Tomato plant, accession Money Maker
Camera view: vertical (180 deg); turntable rotation: 270 degrees
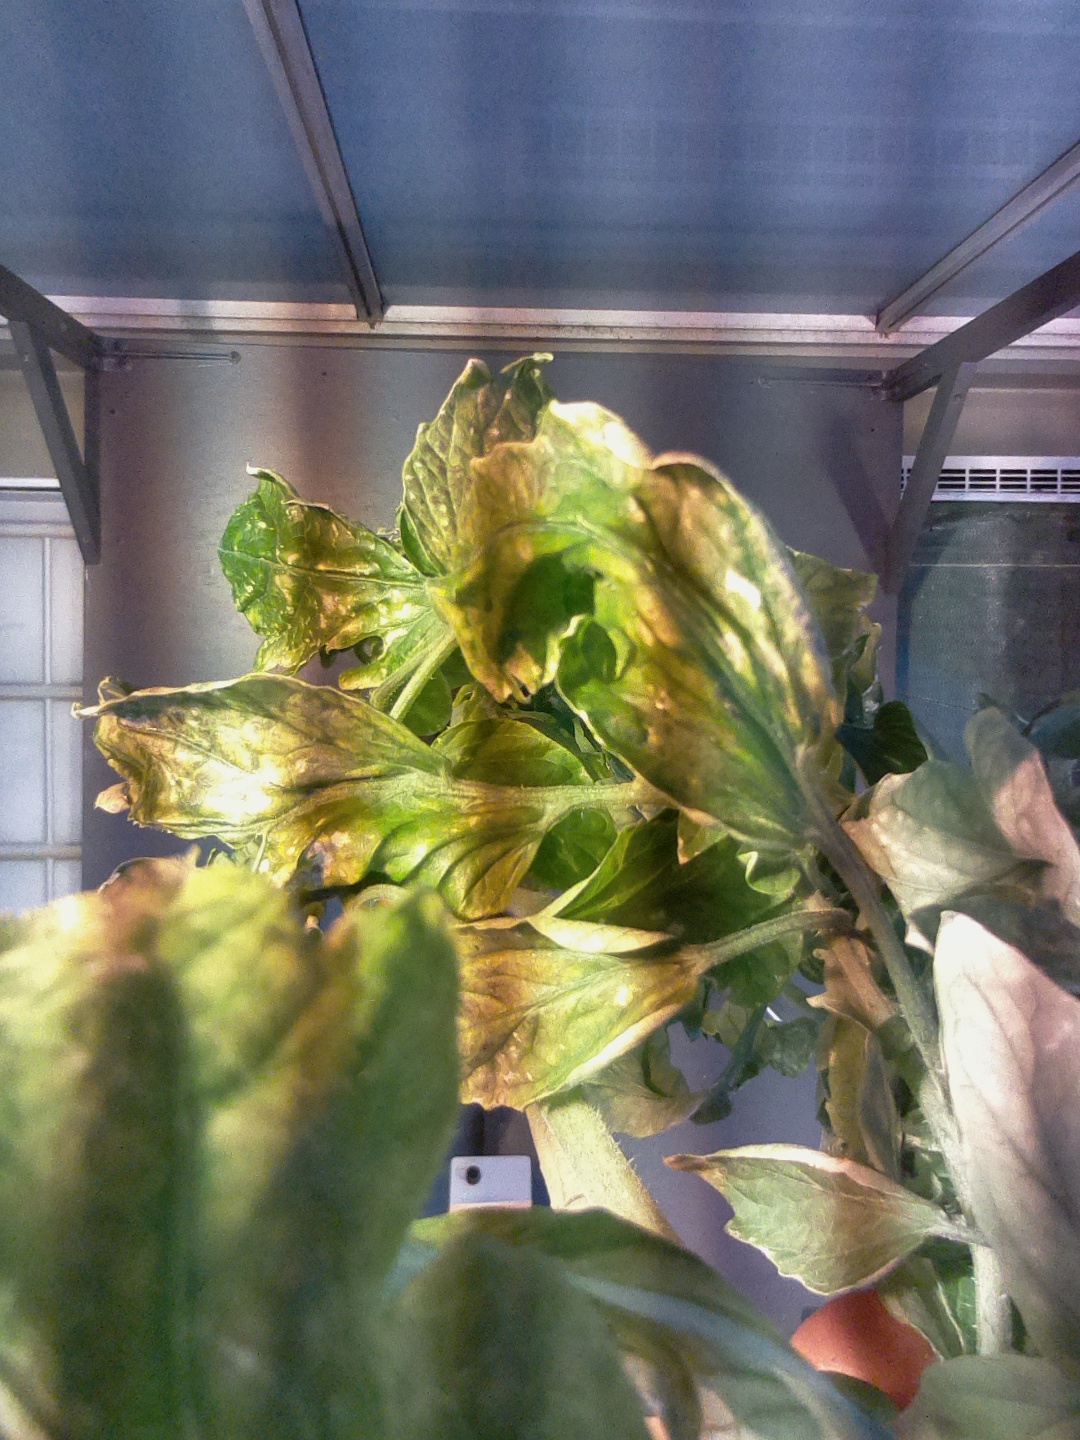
BBCH growth stage 85: 50%-60% of fruits show typical fully ripe color